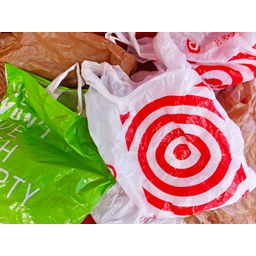
Label: plastic